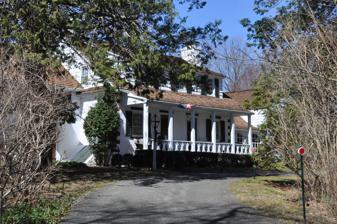
Building: Packer House (Franklin Lakes, New Jersey)
Country: United States of America
Year built: 1795
Historic house in New Jersey, United States United States historic place Packer House U.S. National Register of Historic Places New Jersey Register of Historic Places The Packer House in 2019 Show map of Bergen County, New Jersey Show map of New Jersey Show map of the United States Location 600 Ewing Avenue, Franklin Lakes, New Jersey Coordinates 41°0′17″N 74°11′43″W / 41.00472°N 74.19528°W / 41.00472; -74.19528 Area 4.1 acres (1.7 ha) Built c. 1795 MPS Stone Houses of Bergen County TR NRHP reference No. 83001540 NJRHP No. 500 Significant dates Added to NRHP January 9, 1983 Designated NJRHP October 3, 1980 The William Packer House is located at 600 Ewing Avenue in the borough of Franklin Lakes in Bergen County, New Jersey , United States. The historic stone house was documented by the Historic American Buildings Survey (HABS) in 1939. It was added to the National Register of Historic Places on January 9, 1983, for its significance in architecture. It was listed as part of the Early Stone Houses of Bergen County Multiple Property Submission (MPS). The house is dated to 1789 by tradition, but around 1795 based on architectural evidence. HABS photo from 1939 See also National Register of Historic Places listings in Franklin Lakes, New Jersey National Register of Historic Places listings in Bergen County, New Jersey References